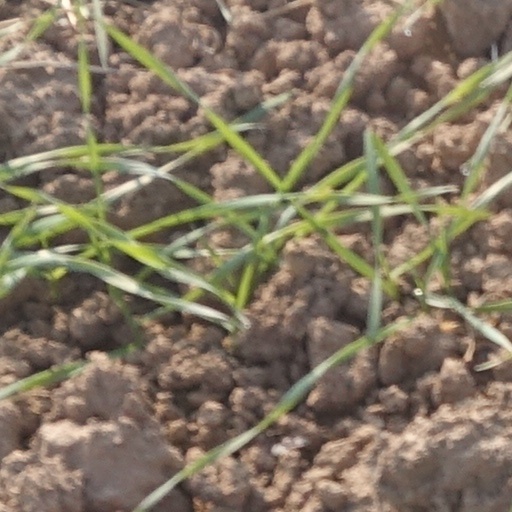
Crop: wheat